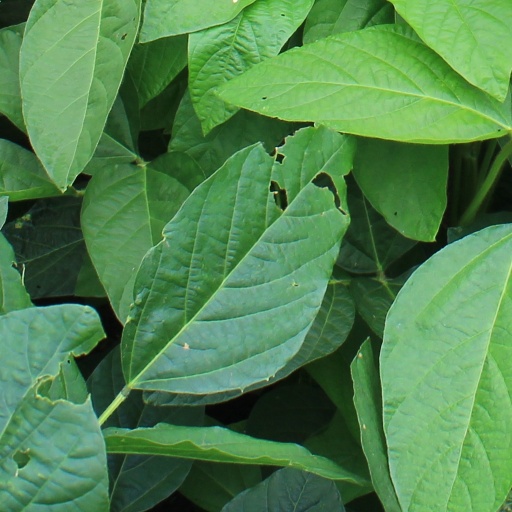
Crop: soybean